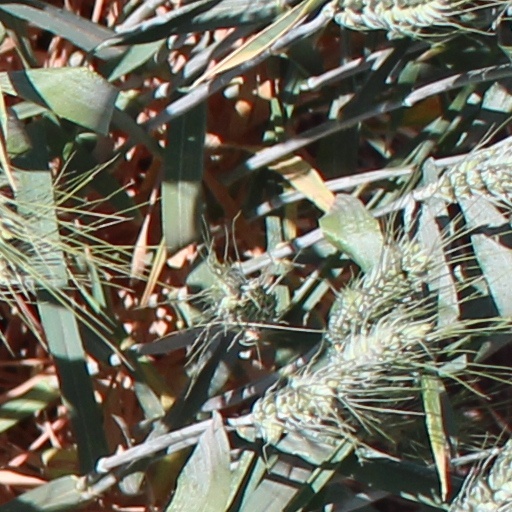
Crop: wheat